John Dilson

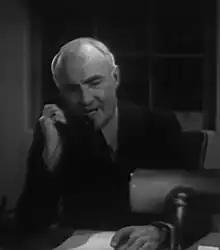
Dilson in "Gang Bullets" (1938)

John Henry Dilson (February 18, 1892 – June 3, 1944) was an American film and stage actor, and playwright. He appeared in more than 250 films between 1934 and 1944.